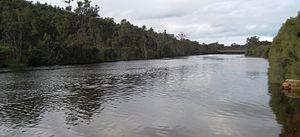
Boddington est une localité d'Australie-Occidentale située environ à 120 km au sud-est de Perth. Elle est sur l'Hotham River et la route reliant Pinjarra à Williams. Elle est le centre administratif du comté de Boddington.